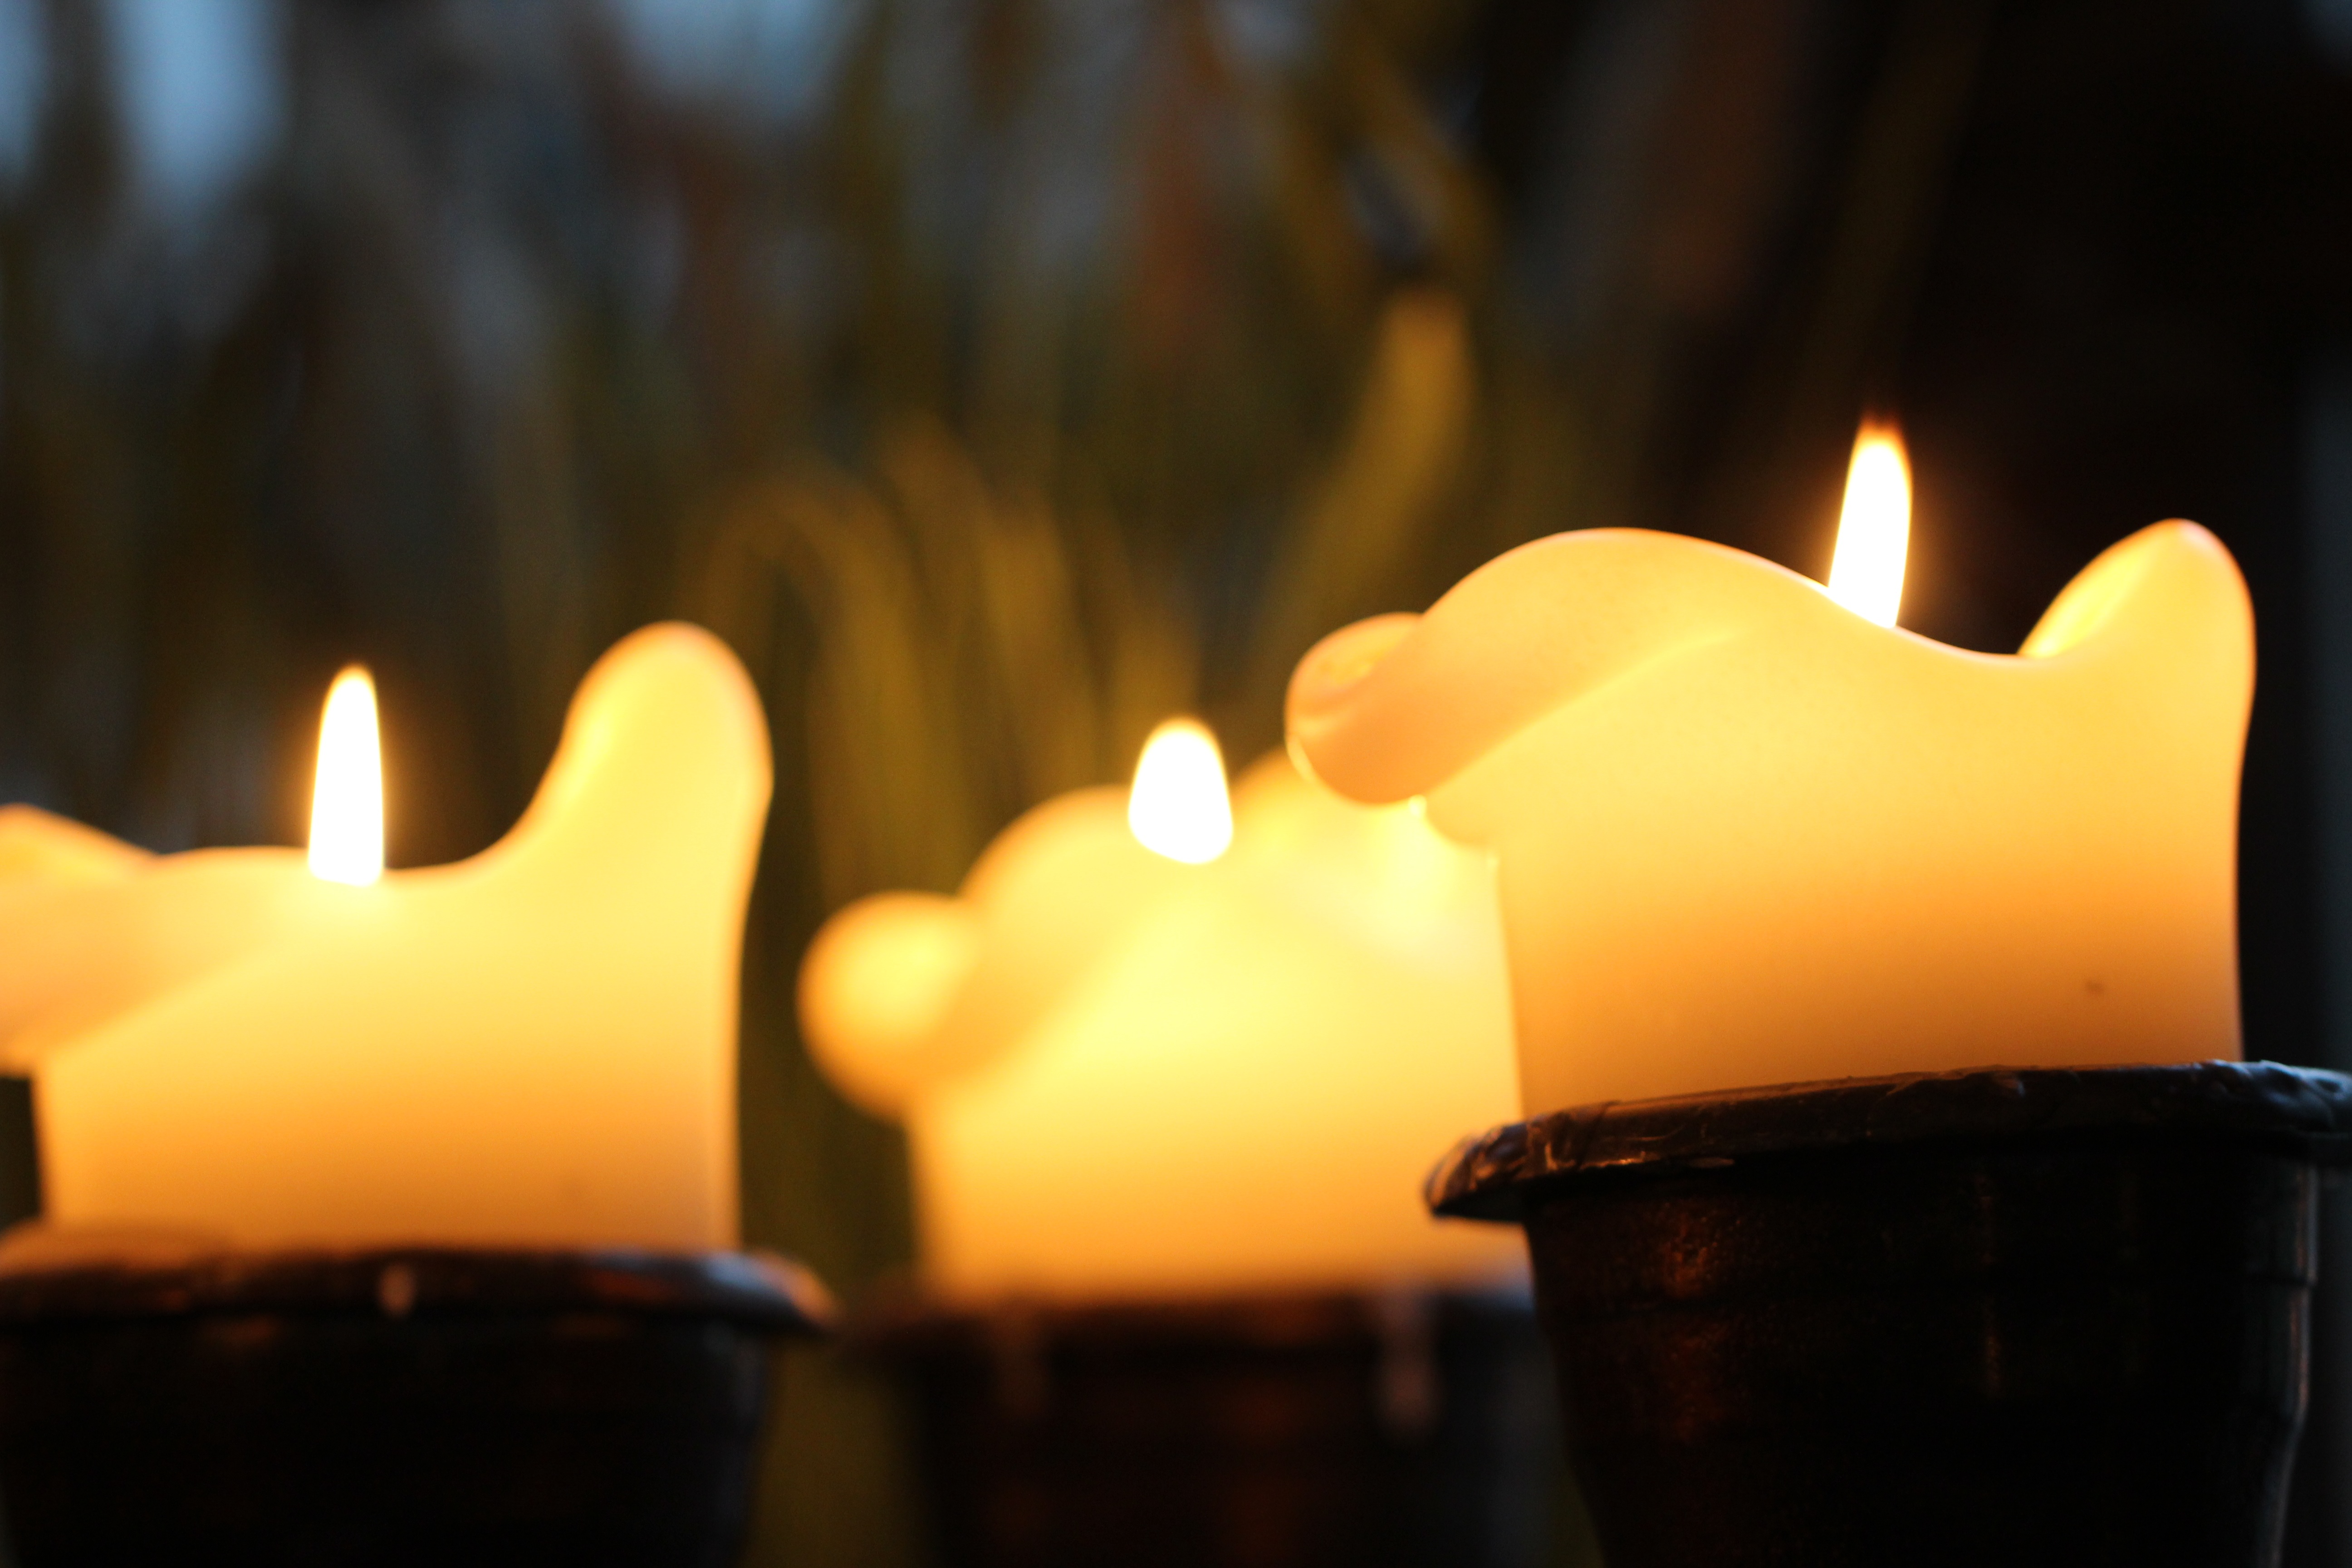
light, night, sunlight, morning, evening, macro, flame, romance, romantic, darkness, lamp, yellow, candle, christmas, close, lighting, deco, advent, lights, candles, background, mood, candlelight, atmospheric